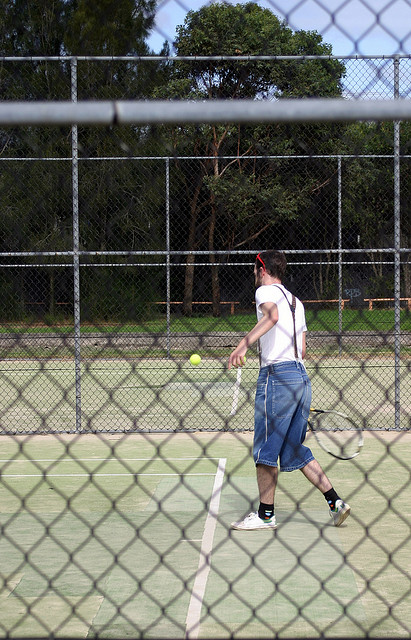
một người đàn ông đang chuẩn bị đánh quả bóng tennis